Answer in natural language. Is blue rectangle wall decor behind sixdrawer dresser in gray? Choose between the following options: yes or no
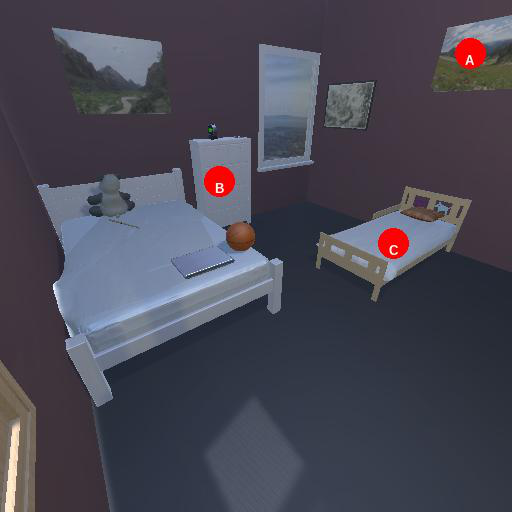
<answer>yes</answer>